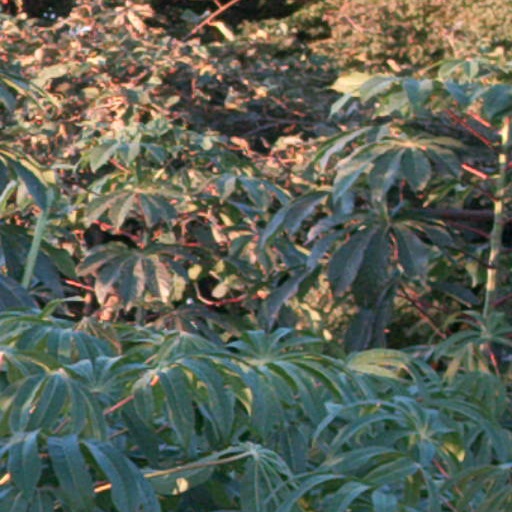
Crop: cassava